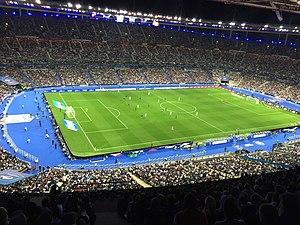
France-Allemagne en ligue des Nations au stade de France le 16 octobre 2018